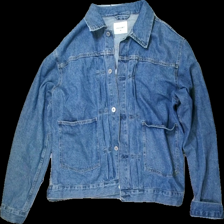
View: front
Type: Jacket
Category: Unisex
Brand: Not in the list
Brand text on label: vailent
Colors: Blue
Material: 100% Cotton
Cut: Regular
Size: XL
Trend: Denim
Price range: 150-250
Recommended usage: Reuse
Description: Jean jacket